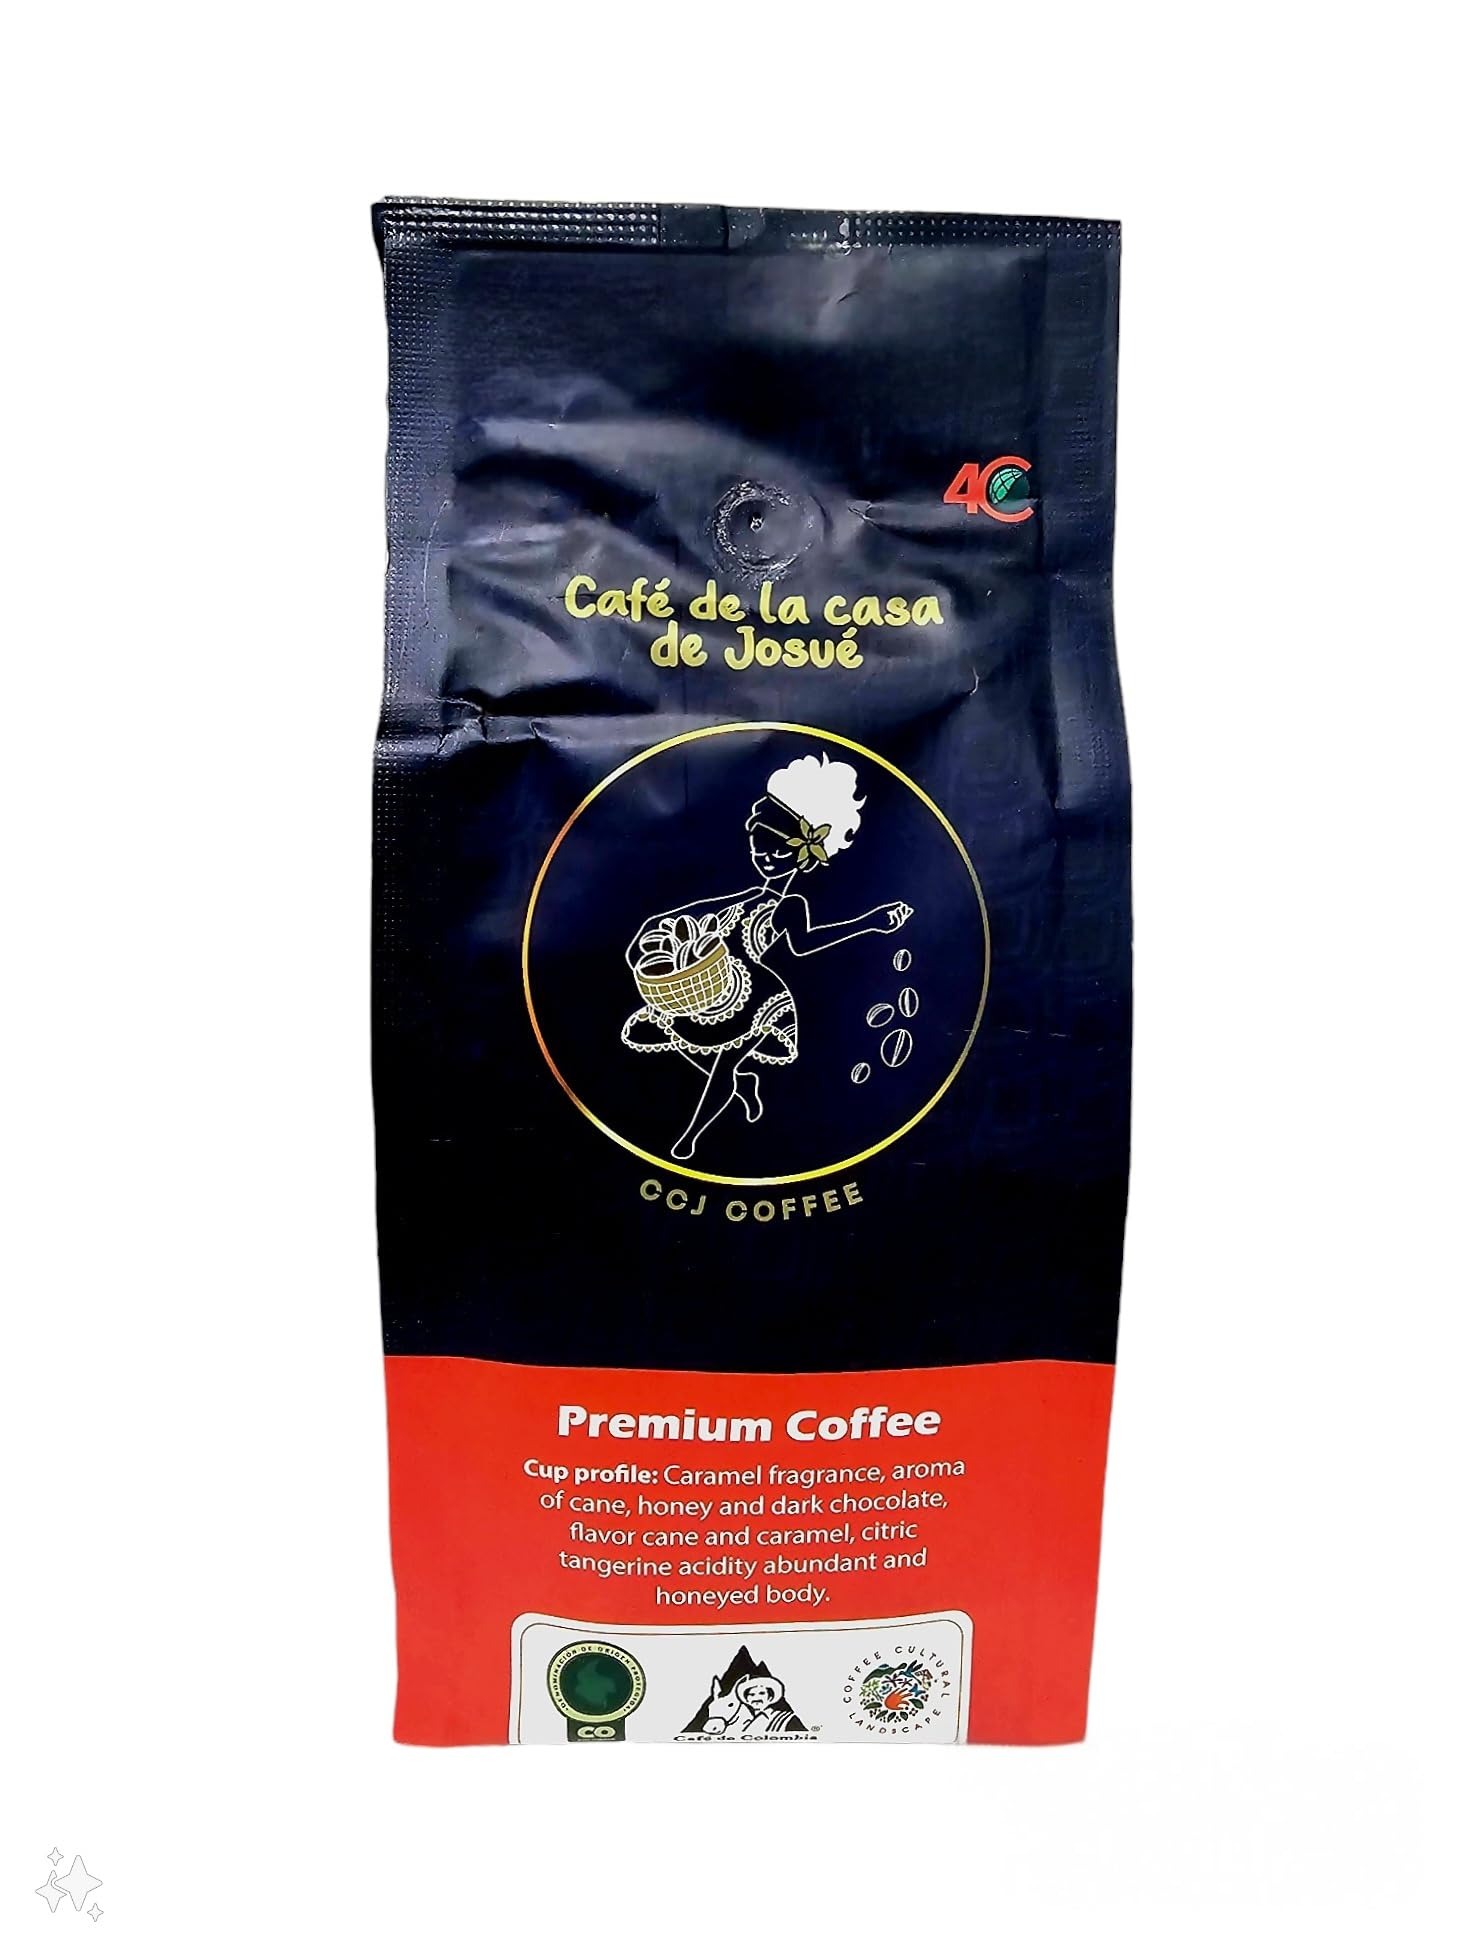
Item Name: Cafe de la Casa de Josue Premium Colombian Organic Coffe 12 oz (340g) Specialty ground | Arabica Coffee | Excelso Coffee
Bullet Point 1: 100% Colombian Coffe
Bullet Point 2: 100% natural coffee free of additives, preservatives, and dyes
Bullet Point 3: 100% Arabica Coffee
Bullet Point 4: Specialty Ground Coffee
Bullet Point 5: Profile-Notes: the fragrance of caramel, the aroma of cane and honey, the flavor of chocolate, cane and caramel, caramel residue, citric acidity of tangerine, abundant and honeyed
Product Description: 100% natural coffee free of additives, preservatives, and dyes. This coffee is from Origin, which allows its care to be unique, detailed, and traceable from the farm to your home. This coffee is grown by women, giving almost maternal care to their crops, which is reflected in its taste, texture, smell, and quality
Value: 12.0
Unit: Ounce

Price: 14.99